Hells Angels

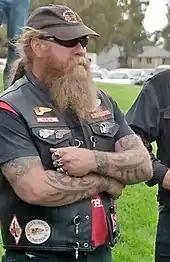
A club member at a biker gathering in Australia, 2008

To become a Hells Angels "prospect", candidates must have a valid driver's license, a motorcycle over 750cc (46 cu in), and "the right combination of personal qualities." It is said the club excludes child molesters and people who have applied to become police or prison officers. Intravenous drug use is also forbidden among club members. Members in North America are required to ride U.S.-built motorcycles; Harley-Davidson bikes are most common in the club, although other American brands, such as Victory and Indian, are also permitted.